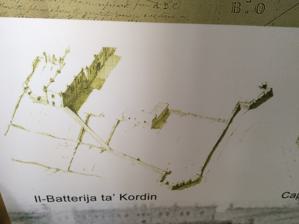
Building: Corradino Batteries
Country: Unknown
Year built: 1798
Series of artillery batteries in Malta Corradino Batteries Batteriji ta' Kordin Part of the French blockade batteries Paola , Malta Reconstruction of the Corradino Batteries by Stephen C. Spiteri at the Fortifications Interpretation Centre Map of the Corradino Batteries Coordinates 35°52′59.2″N 14°30′42.2″E / 35.883111°N 14.511722°E / 35.883111; 14.511722 Type Artillery batteries Site history Built 1798–1799 Built by Maltese insurgents In use 1798–1800 Materials Limestone Fate Demolished, 1811 Battles/wars Siege of Malta (1798–1800) Garrison information Past commanders Emmanuele Vitale (overall commander) The Corradino Batteries ( Maltese : Batteriji ta' Kordin ) were a series of artillery batteries on Corradino Heights, near Paola , Malta , that were built by Maltese insurgents during the French blockade of 1798–1800. The batteries formed part of a chain of batteries, redoubts and entrenchments encircling the French positions in Marsamxett and the Grand Harbour . The Corradino Batteries were built on the grounds of the Grand Master's Stables, a large Baroque building on the summit of Corradino Heights. During the siege, the stables served as barracks for the insurgents. There were three batteries, overlooking Għajn Dwieli, Senglea and the Floriana Lines respectively: The battery facing Għajn Dwieli was located near the entrance of the stables, and it was armed with two 8-pounder guns. The battery facing the road coming from Senglea was armed with two 8-pounder cannon taken from the Xrobb l-Għaġin coastal entrenchment. The battery facing Marsa and the Floriana Lines was initially armed with four 6-pounder guns, but the British later added two 9-inch mortars. The batteries were linked together with long rubble wall entrenchments . A Belvedere Tower was also located north of the batteries. By the end of the siege, the batteries were armed with five cannons, including an 18-pounder which had been taken from St. Julian's Battery . The architect Michele Cachia had a leading role in the construction of the batteries, which were completed in January 1799. The batteries and adjoining camp was one of the largest and most important insurgent positions. The camp fell under the overall command of Emmanuele Vitale and was garrisoned by 224 men from Rabat and Dingli . On 21 November 1798, French troops attacked Corradino, but were repelled by the Maltese. Throughout the siege, the guns of Valletta's Saluting Battery were trained on Corradino to counter the insurgents. The Grand Master's Stables were extensively damaged by French bombardment, and the ruined structure was demolished by an order of 21 January 1811. The adjoining batteries were presumably also dismantled at this point. The area formerly occupied by the stables and battery is now heavily industrialized. References Wikimedia Commons has media related to Corradino Batteries .